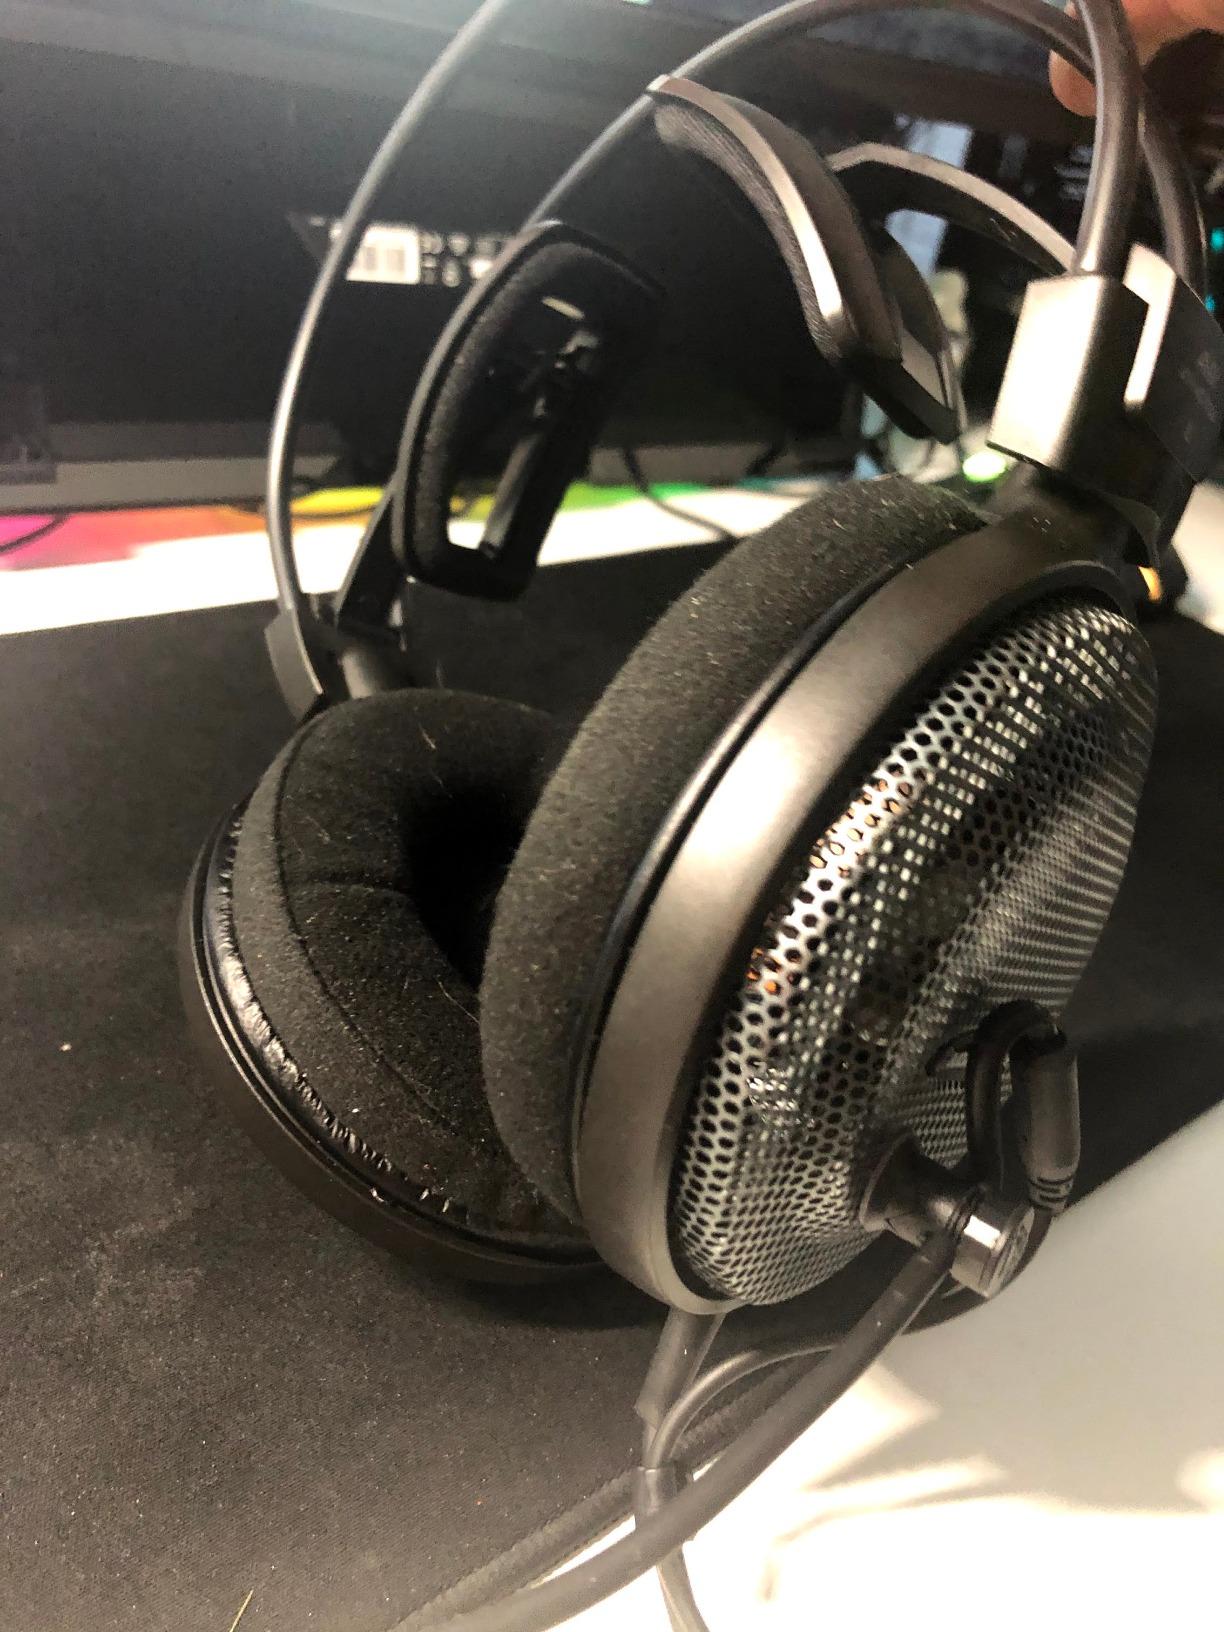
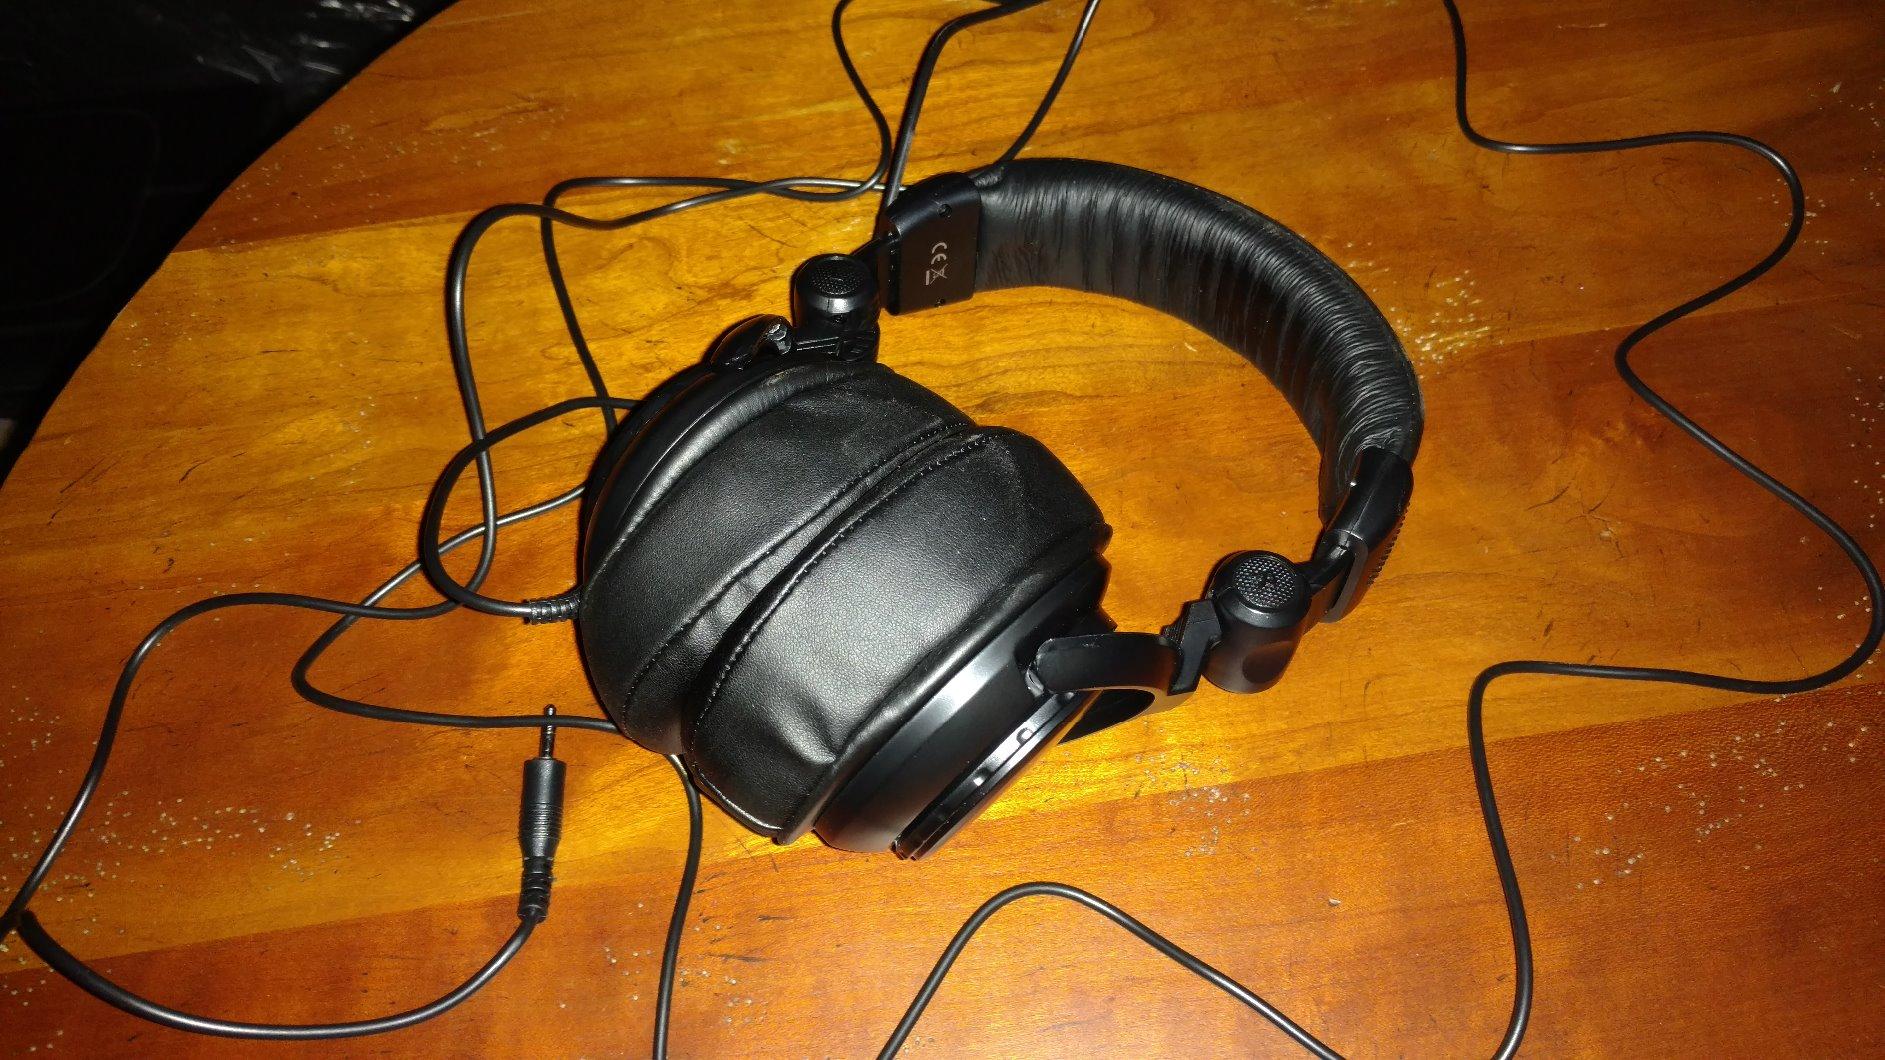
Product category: headphones
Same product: no